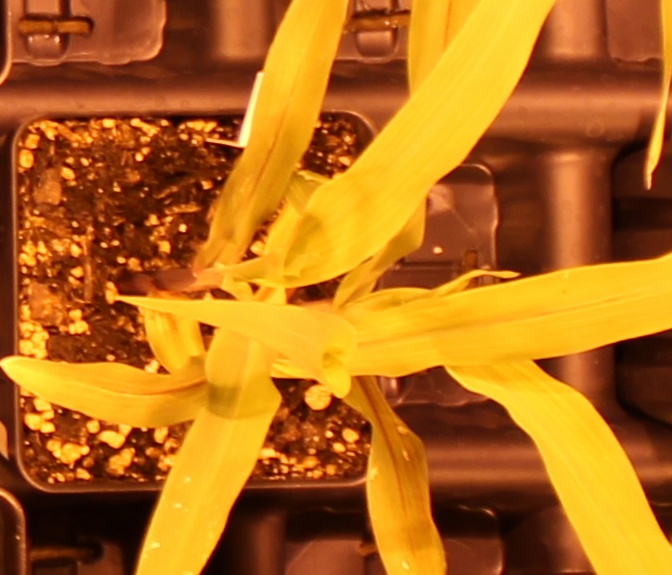
Label: Corn